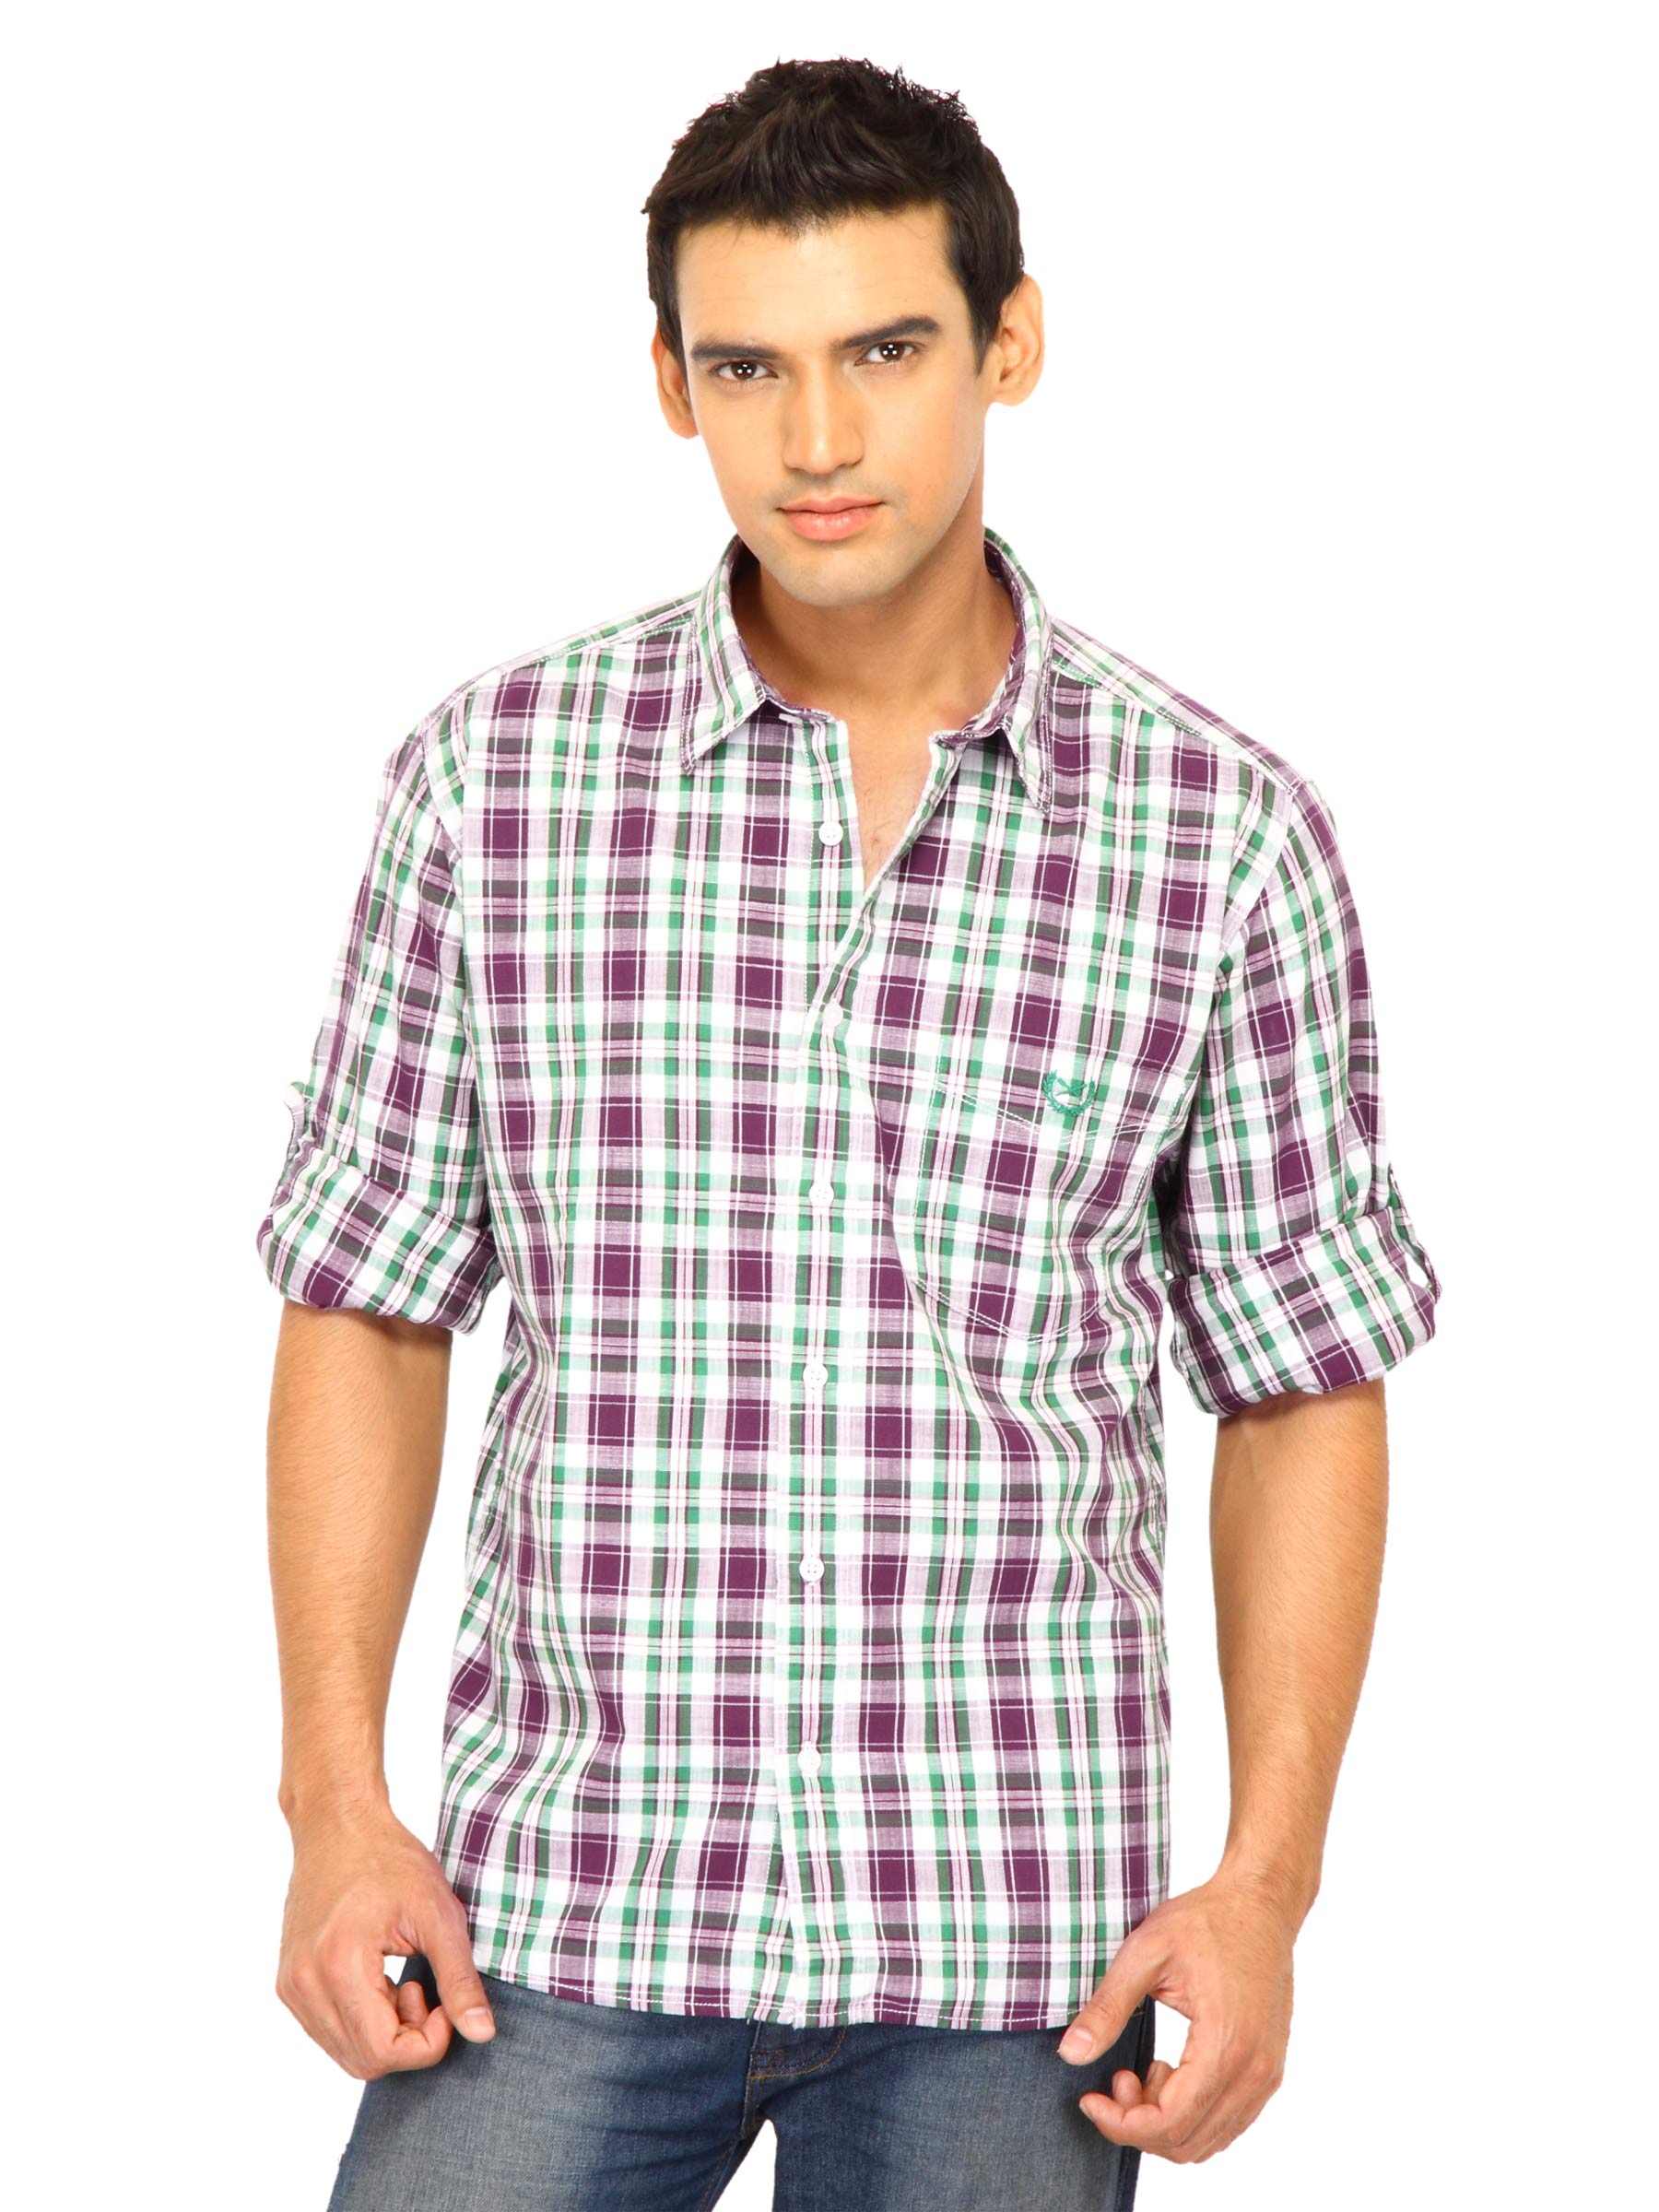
Scullers Men Check Purple Shirt
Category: Apparel / Topwear / Shirts
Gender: Men
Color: Purple
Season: Fall 2011
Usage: Casual